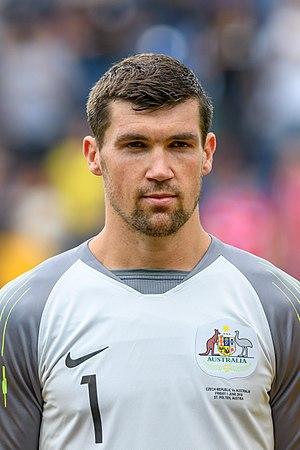
Mathew Ryan, né le 8 avril 1992 à Plumpton, est un footballeur international australien qui évolue au poste de gardien de but à Brighton & Hove.